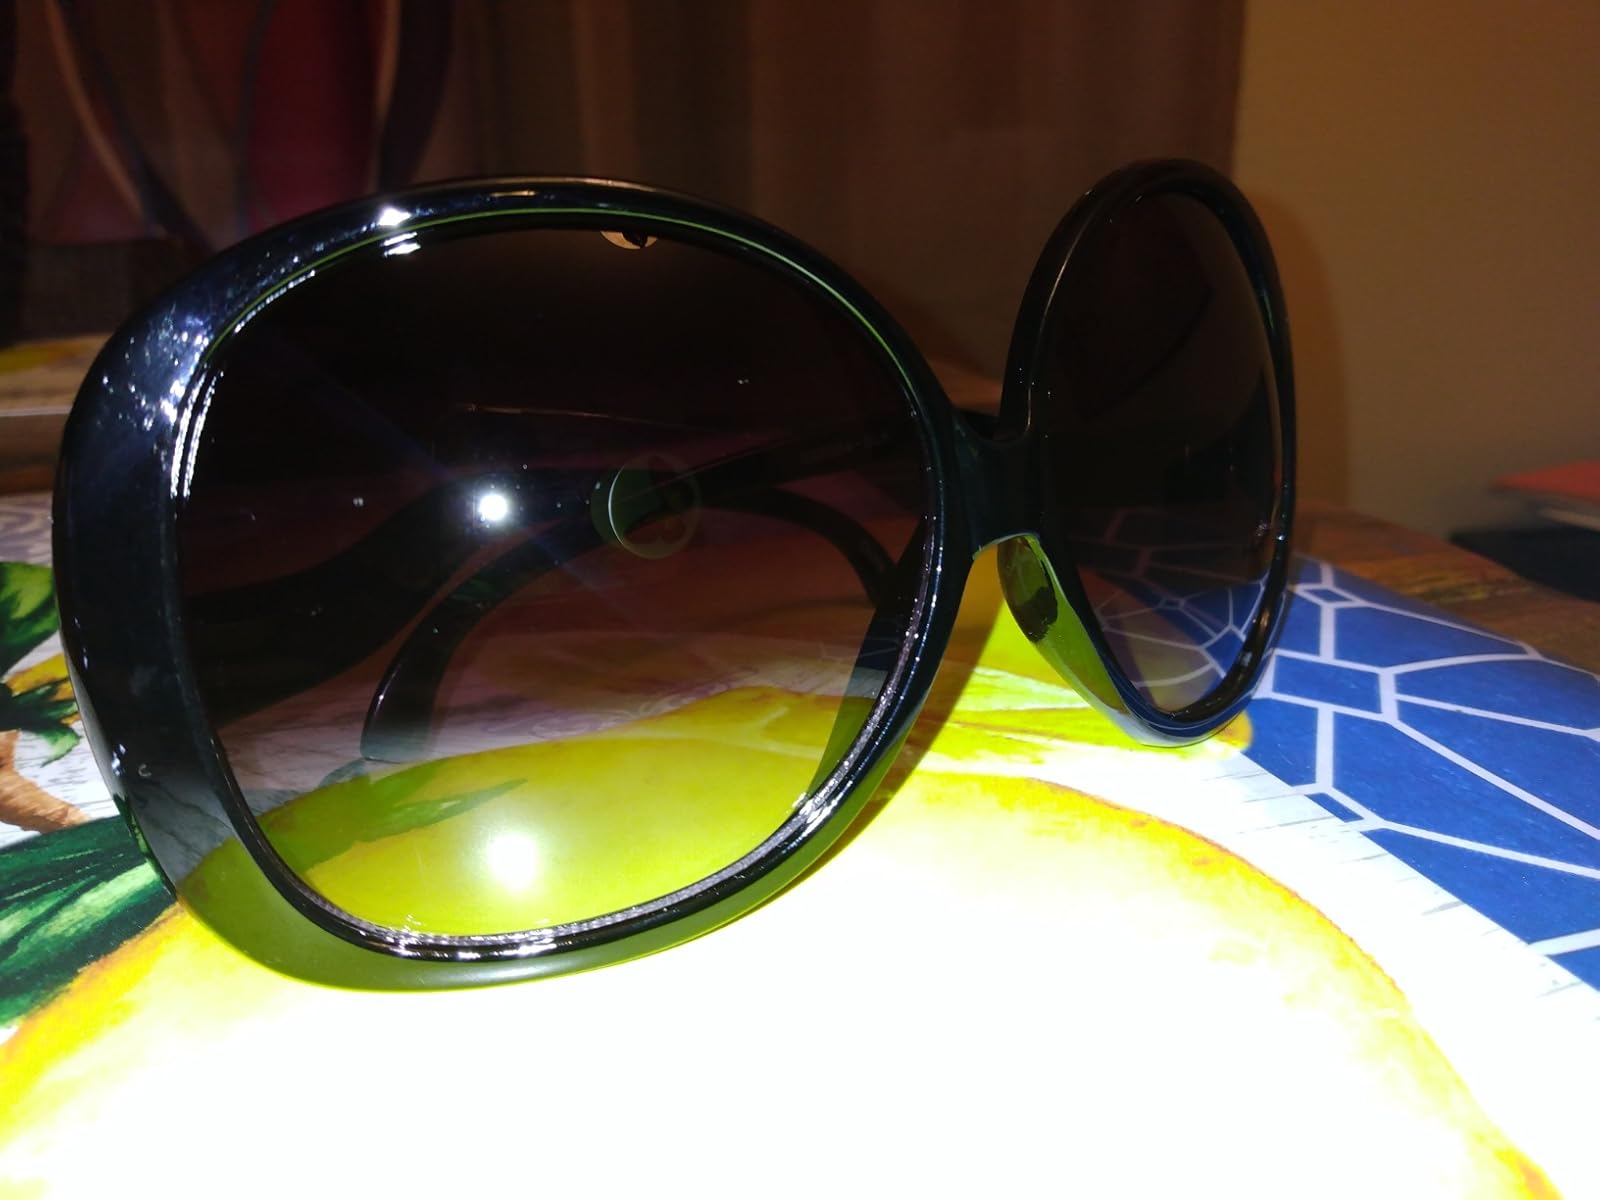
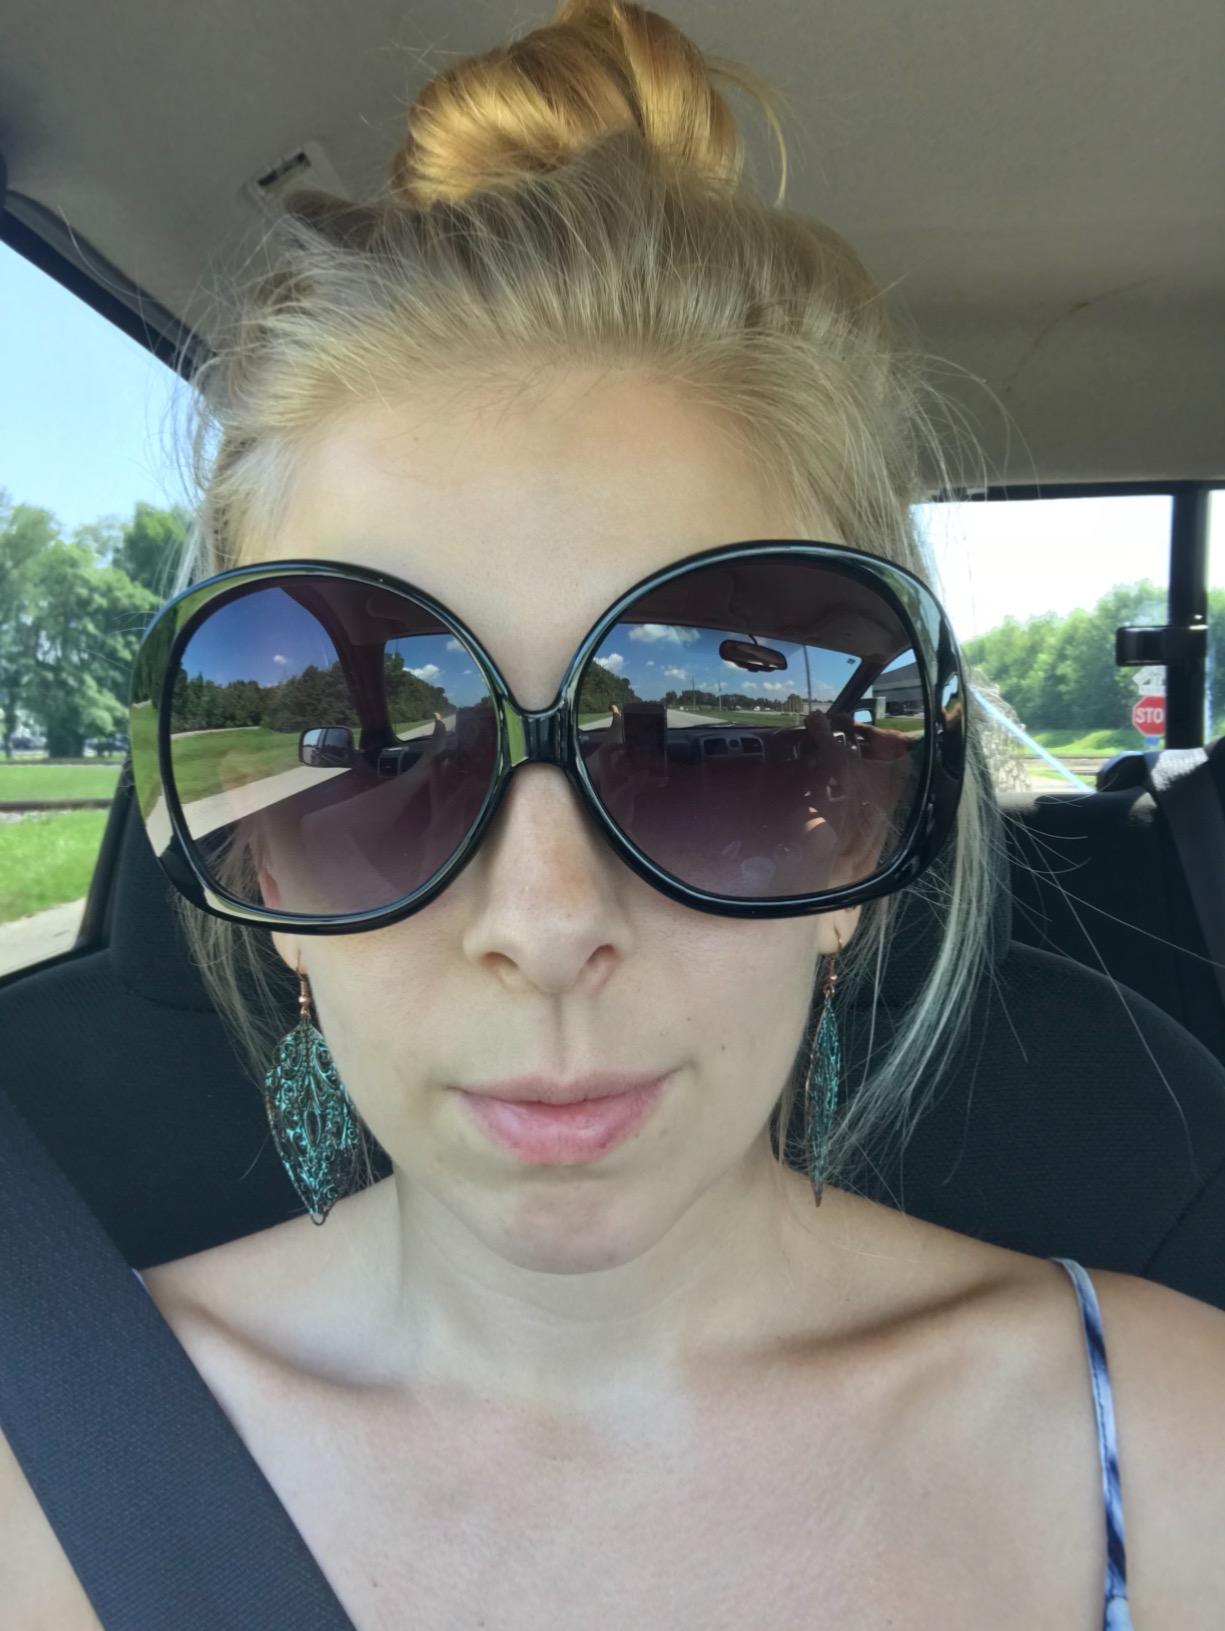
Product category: accessories_sunglasses
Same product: yes